Austin Carr

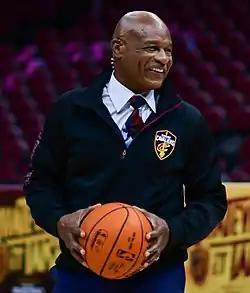
Carr in 2018

Austin George Carr (born March 10, 1948) is an American former professional basketball player who played for the Cleveland Cavaliers, Dallas Mavericks, and Washington Bullets of the National Basketball Association (NBA). He is known by Cleveland basketball fans as "Mr. Cavalier". He was part of the Notre Dame team which defeated the UCLA Bruins on January 19, 1971, which was UCLA's last defeat until being beaten by Notre Dame exactly three years later, breaking the Bruins' NCAA men's basketball record 88-game winning streak.